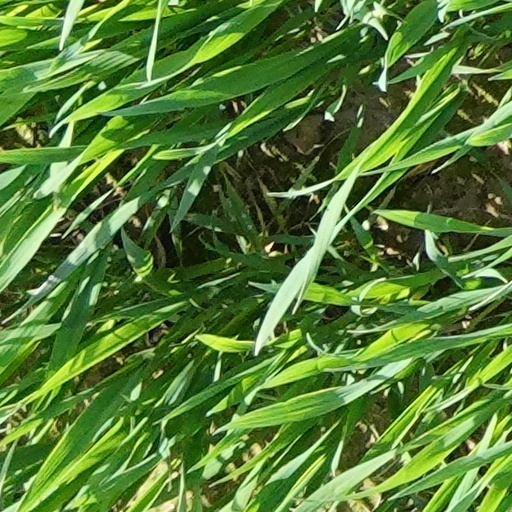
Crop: wheat